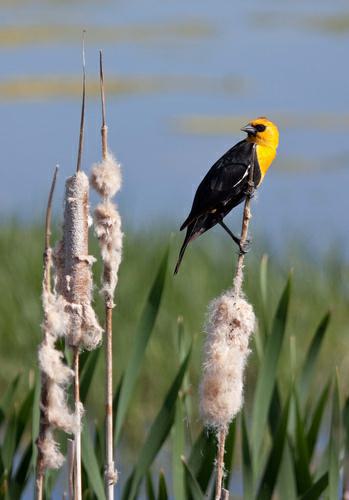
A photo of a yellow headed blackbird